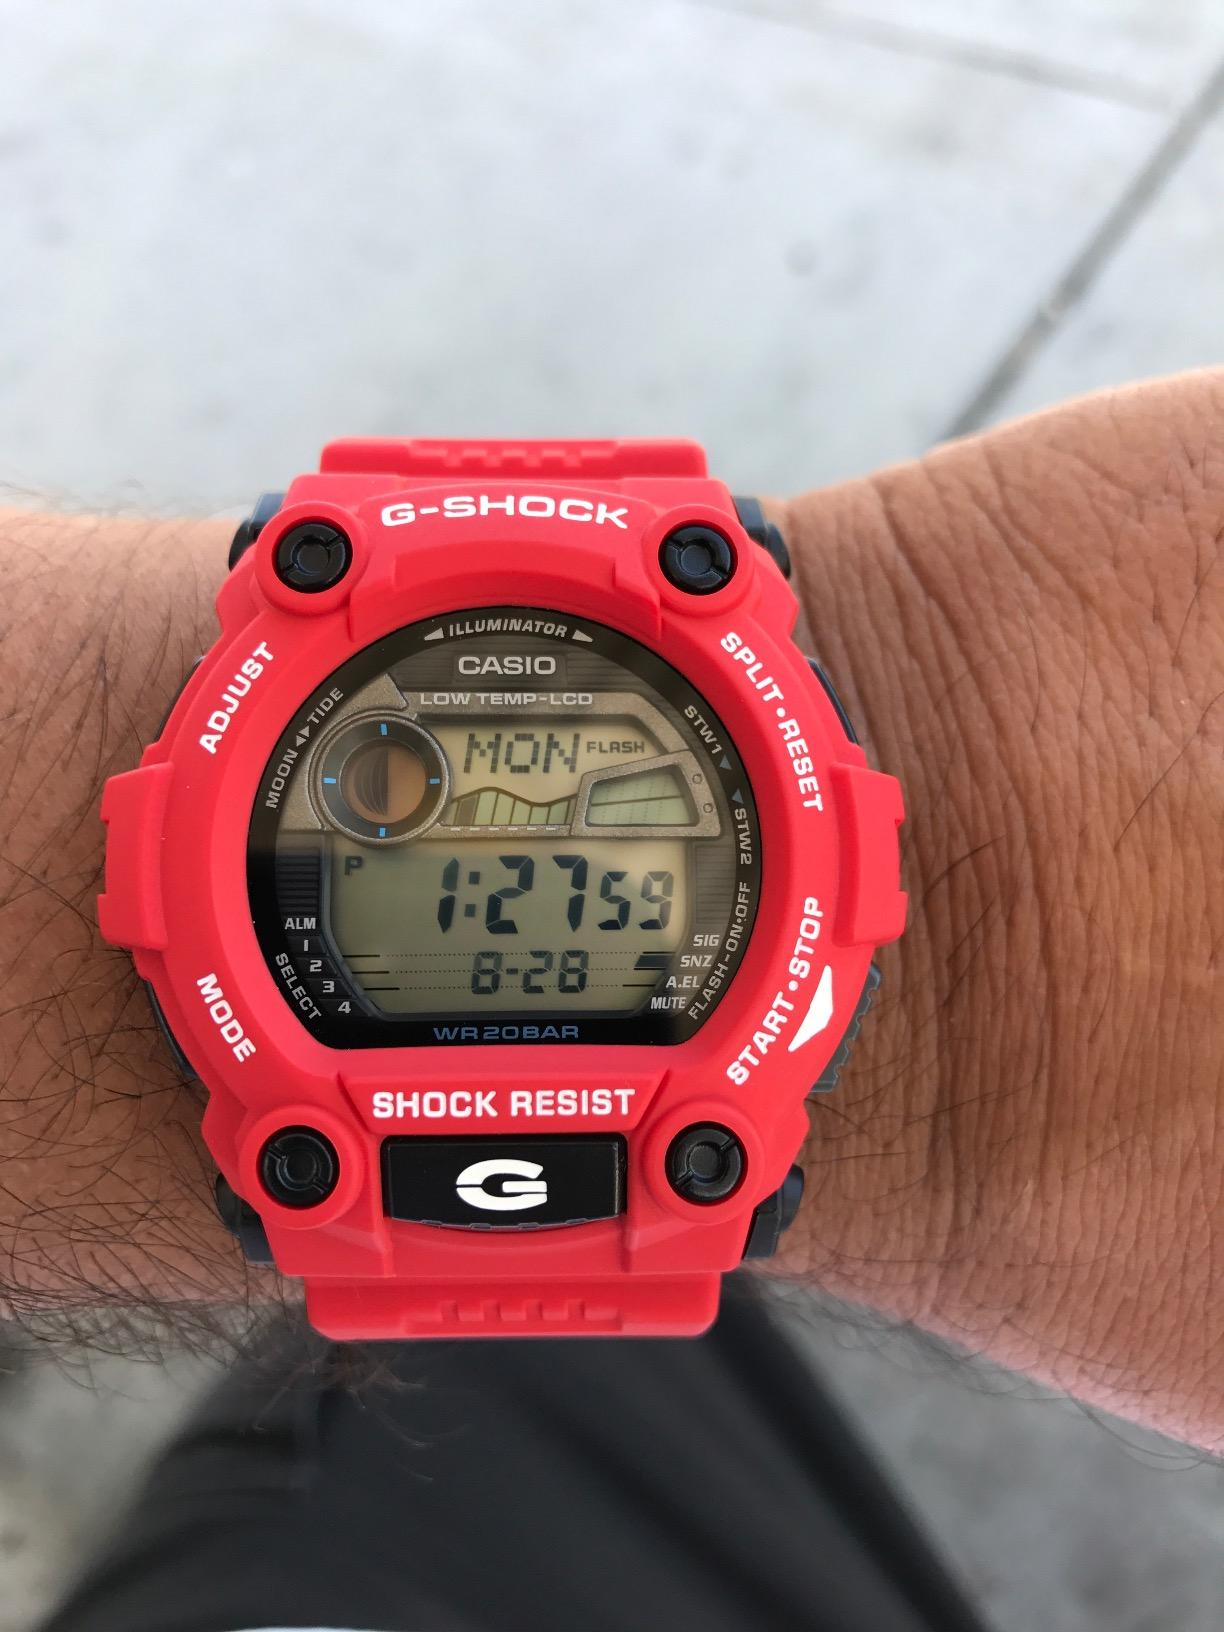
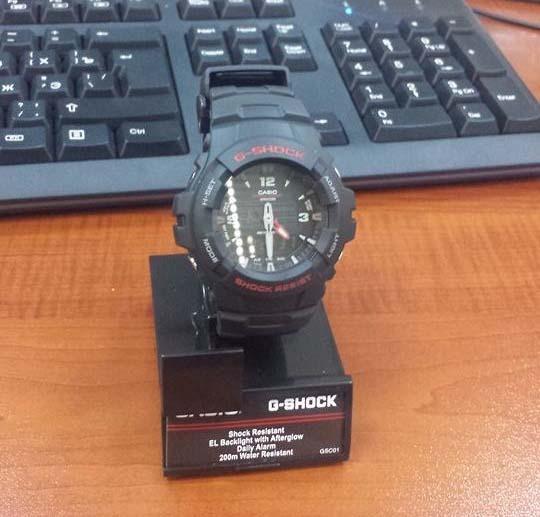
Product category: accessories_watch
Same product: no